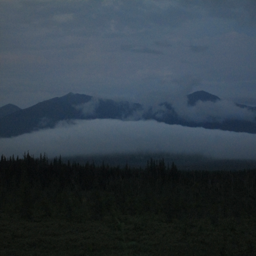
mist settles over the mountains